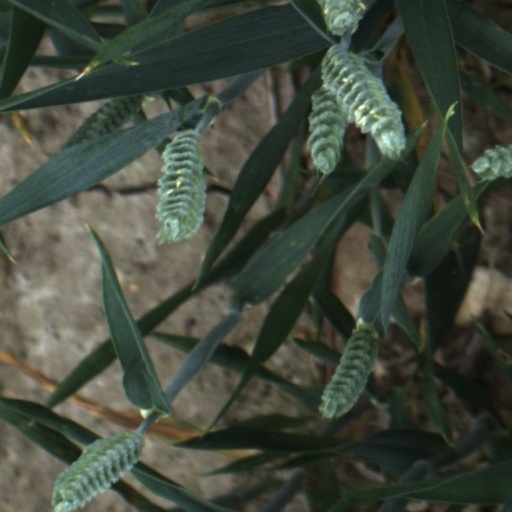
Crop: wheat